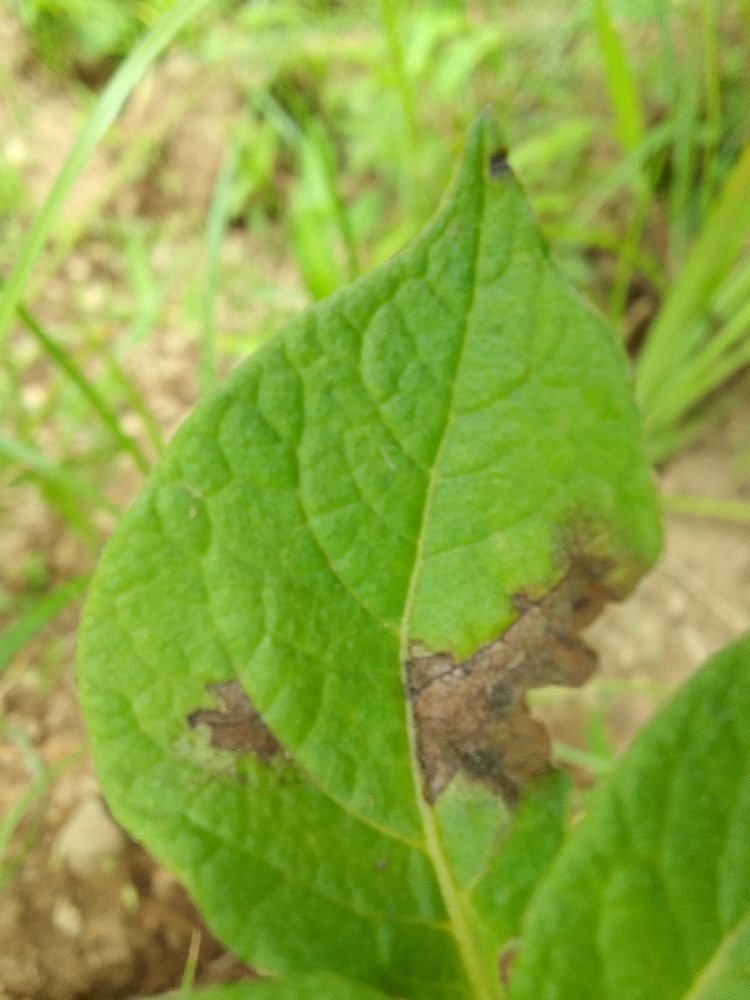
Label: Late blight